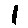
Label: 1